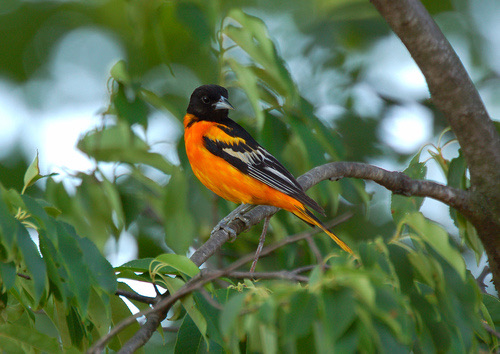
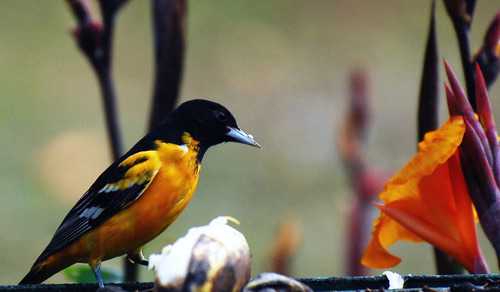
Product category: misc
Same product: yes